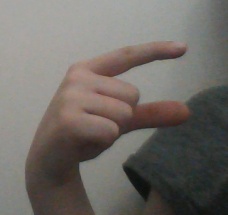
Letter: dal